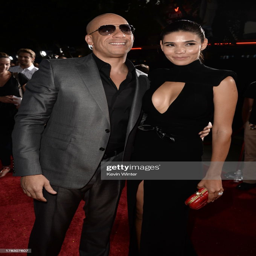
actor and model attend the premiere .